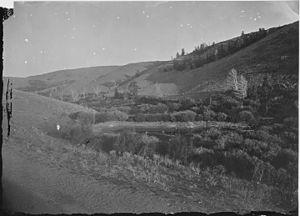
Un barrage de castors est un barrage naturel, construit en travers d'un petit cours d'eau par des castors. Il lui permet de conserver de l'eau en été et de protéger son gîte contre les prédateurs, et aussi de garantir un accès facile aux provisions de branches stockées sous l'eau comme réserve hivernale de nourriture.